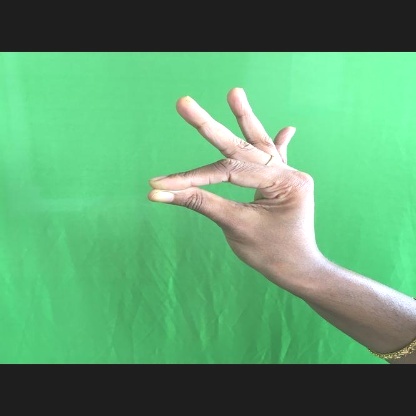
Mudra: Hamsasyam